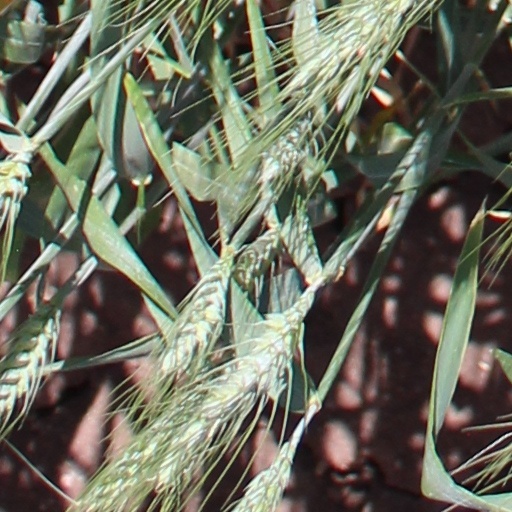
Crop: wheat